Bastet

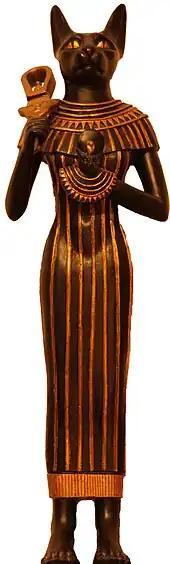
Statue of Bastet holding a sistrum

Her name was originally shorter, transliterated as "Bast" in English. Bast first appears in the third millennium BCE, where she is depicted as either a fierce lioness or a woman with the head of a lioness. Two thousand years later, during the Third Intermediate Period of Egypt (–712 BC), Bast began to be depicted as a domestic cat or a cat-headed woman. Scribes of the New Kingdom and later eras began referring to her with an additional feminine suffix, as "Bastet". The name change is thought to have been added to emphasize pronunciation of the ending "t" sound, often left silent.